Cristian Carrara

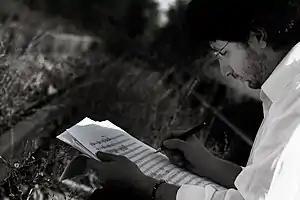
Cristian Carrara

Cristian Carrara (born January 28, 1977) is an Italian composer who is active in the Italian social and institutional scene.